Lucknow Mail

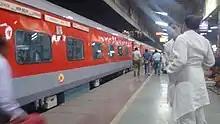
LHB AC Coach of Lucknow Mail

Loco in-charge for this train is WAP-7,WAP 5 from Ghaziabad, Uttar Pradesh (GZB) shed.